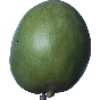
Label: mango